Mauro Leonardi

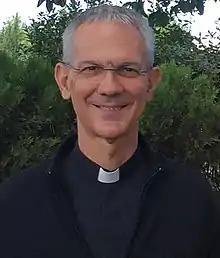
Mauro Leonardi

Mauro Leonardi (born 4 April 1959 in Como) is an Italian priest, writer and commentator.